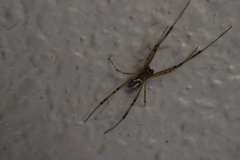
Species: Lactrodectus_hesperus